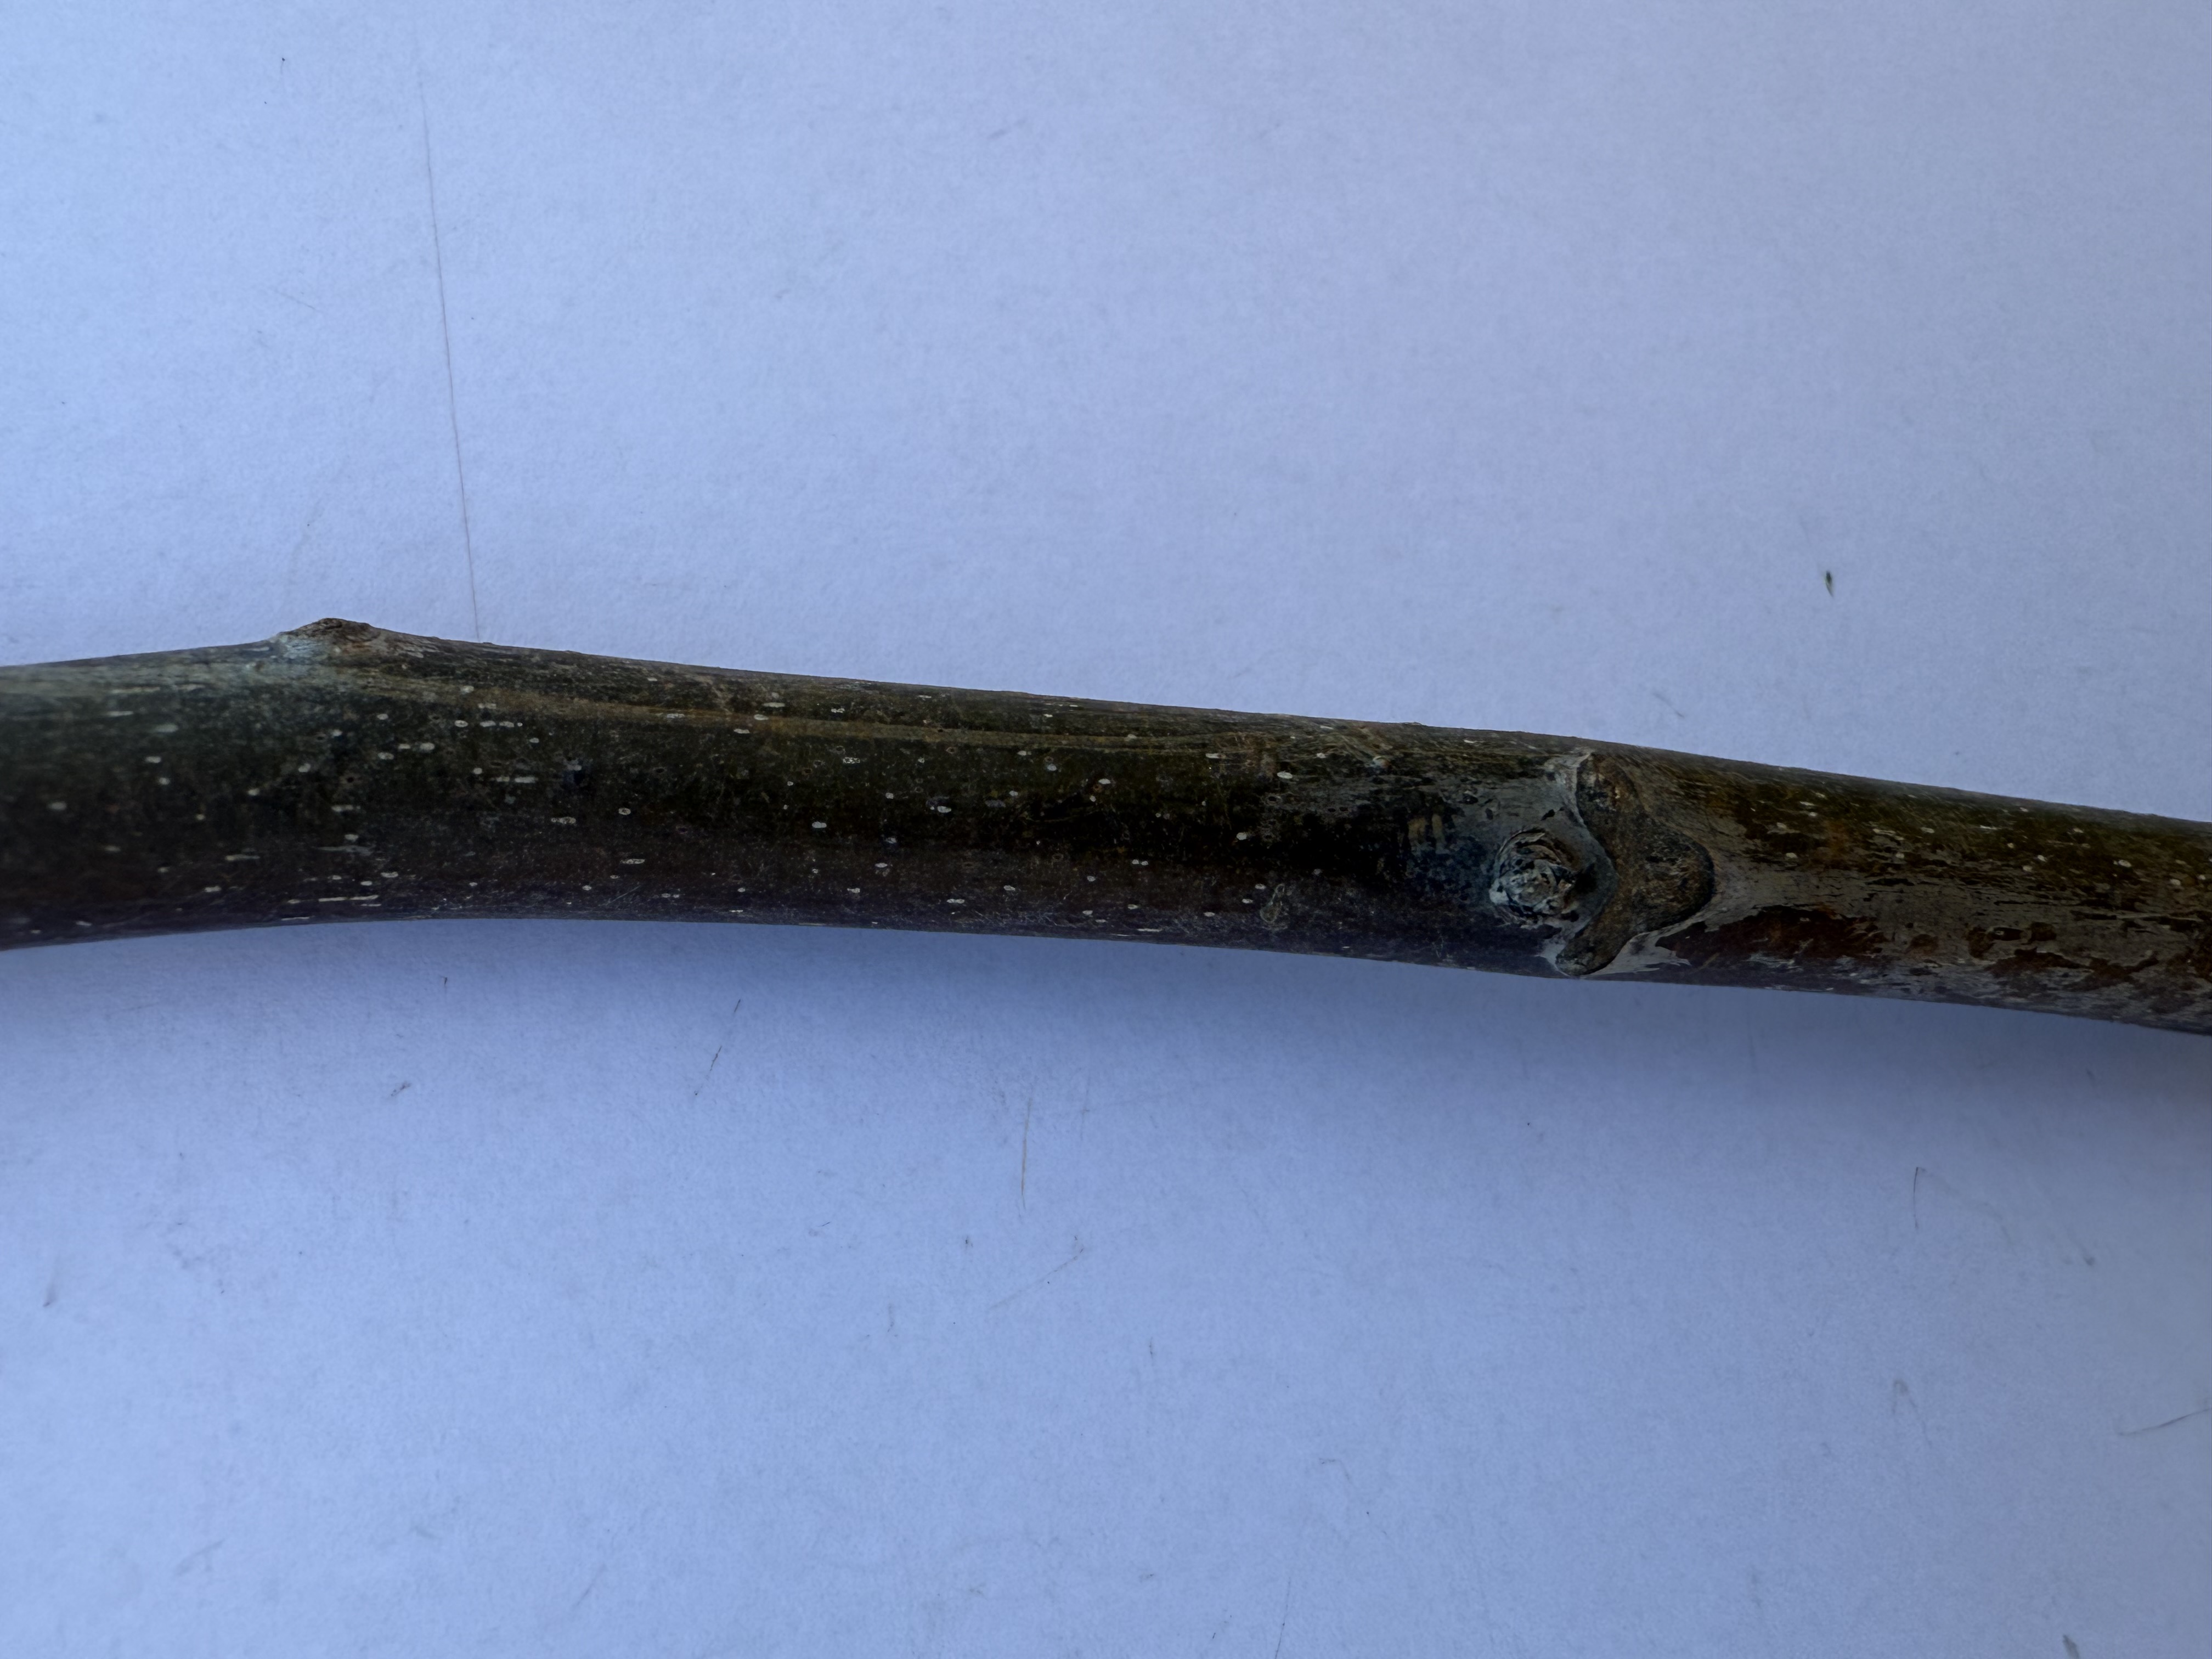
Variety: Bilecik Walnut